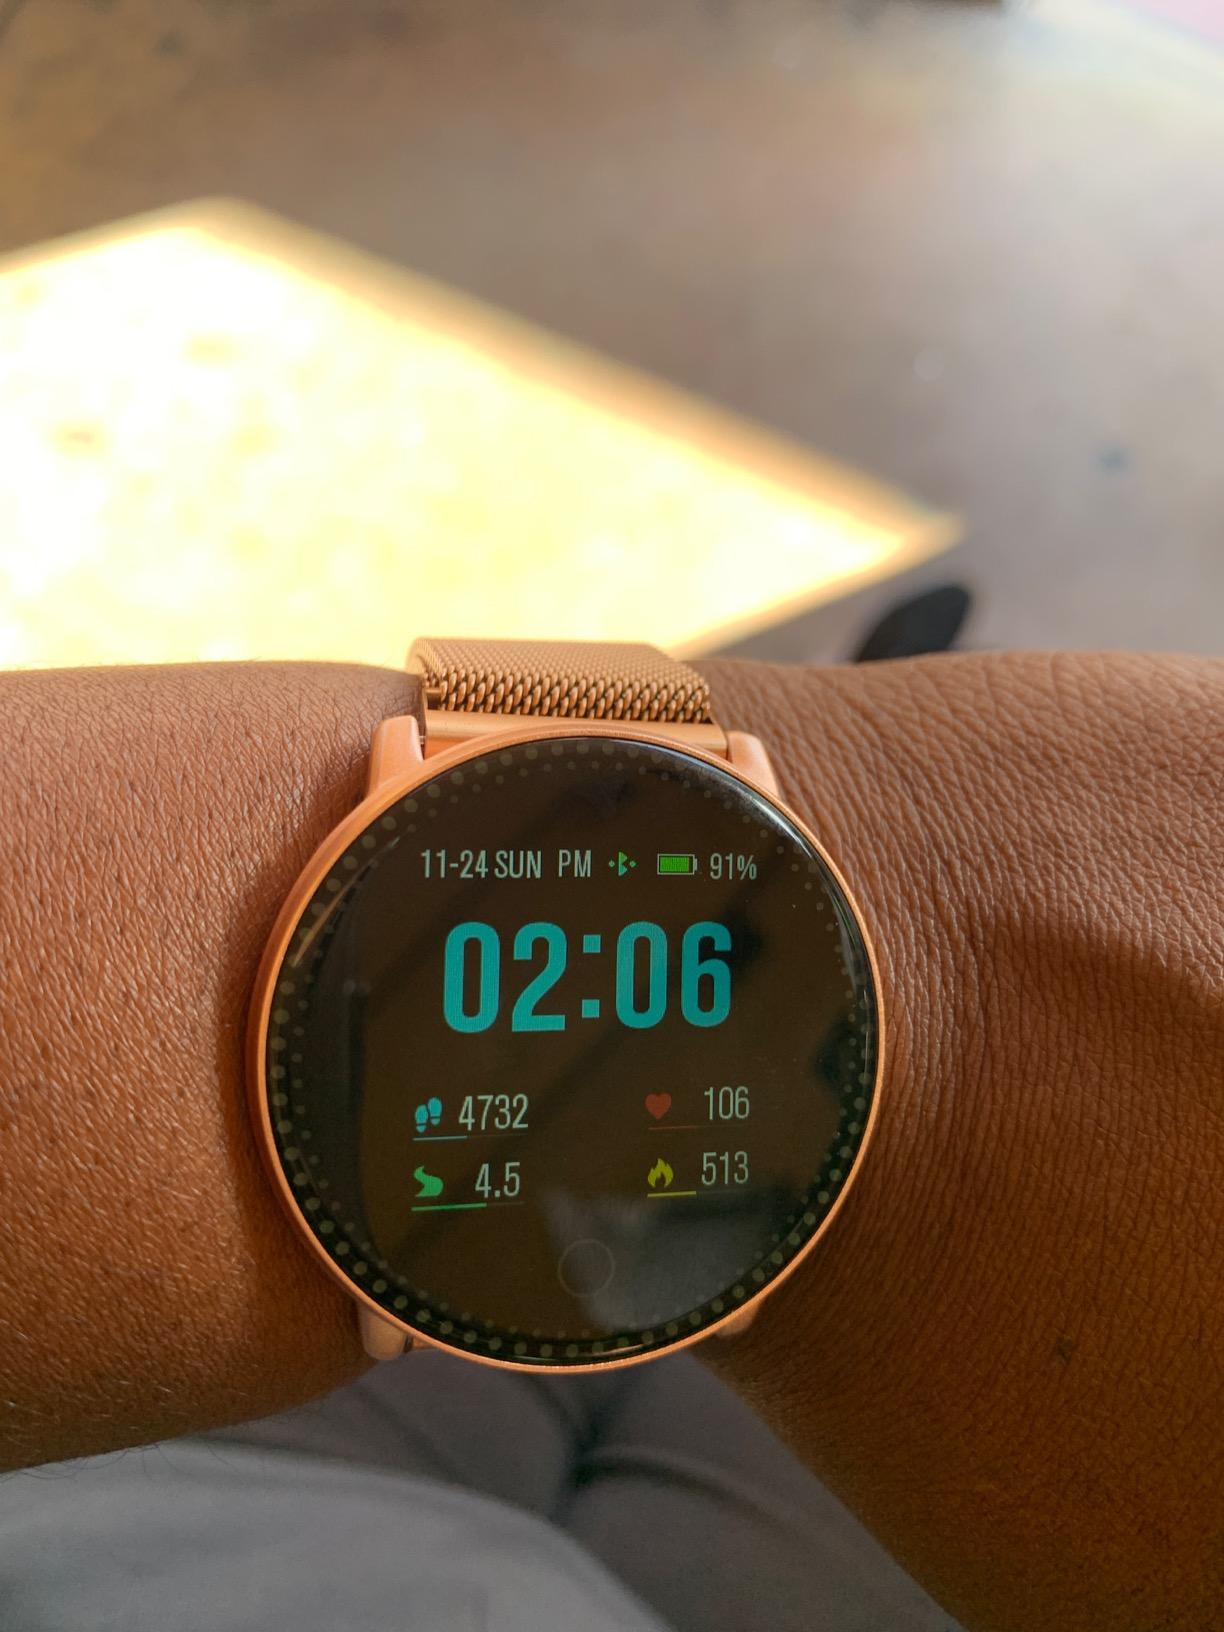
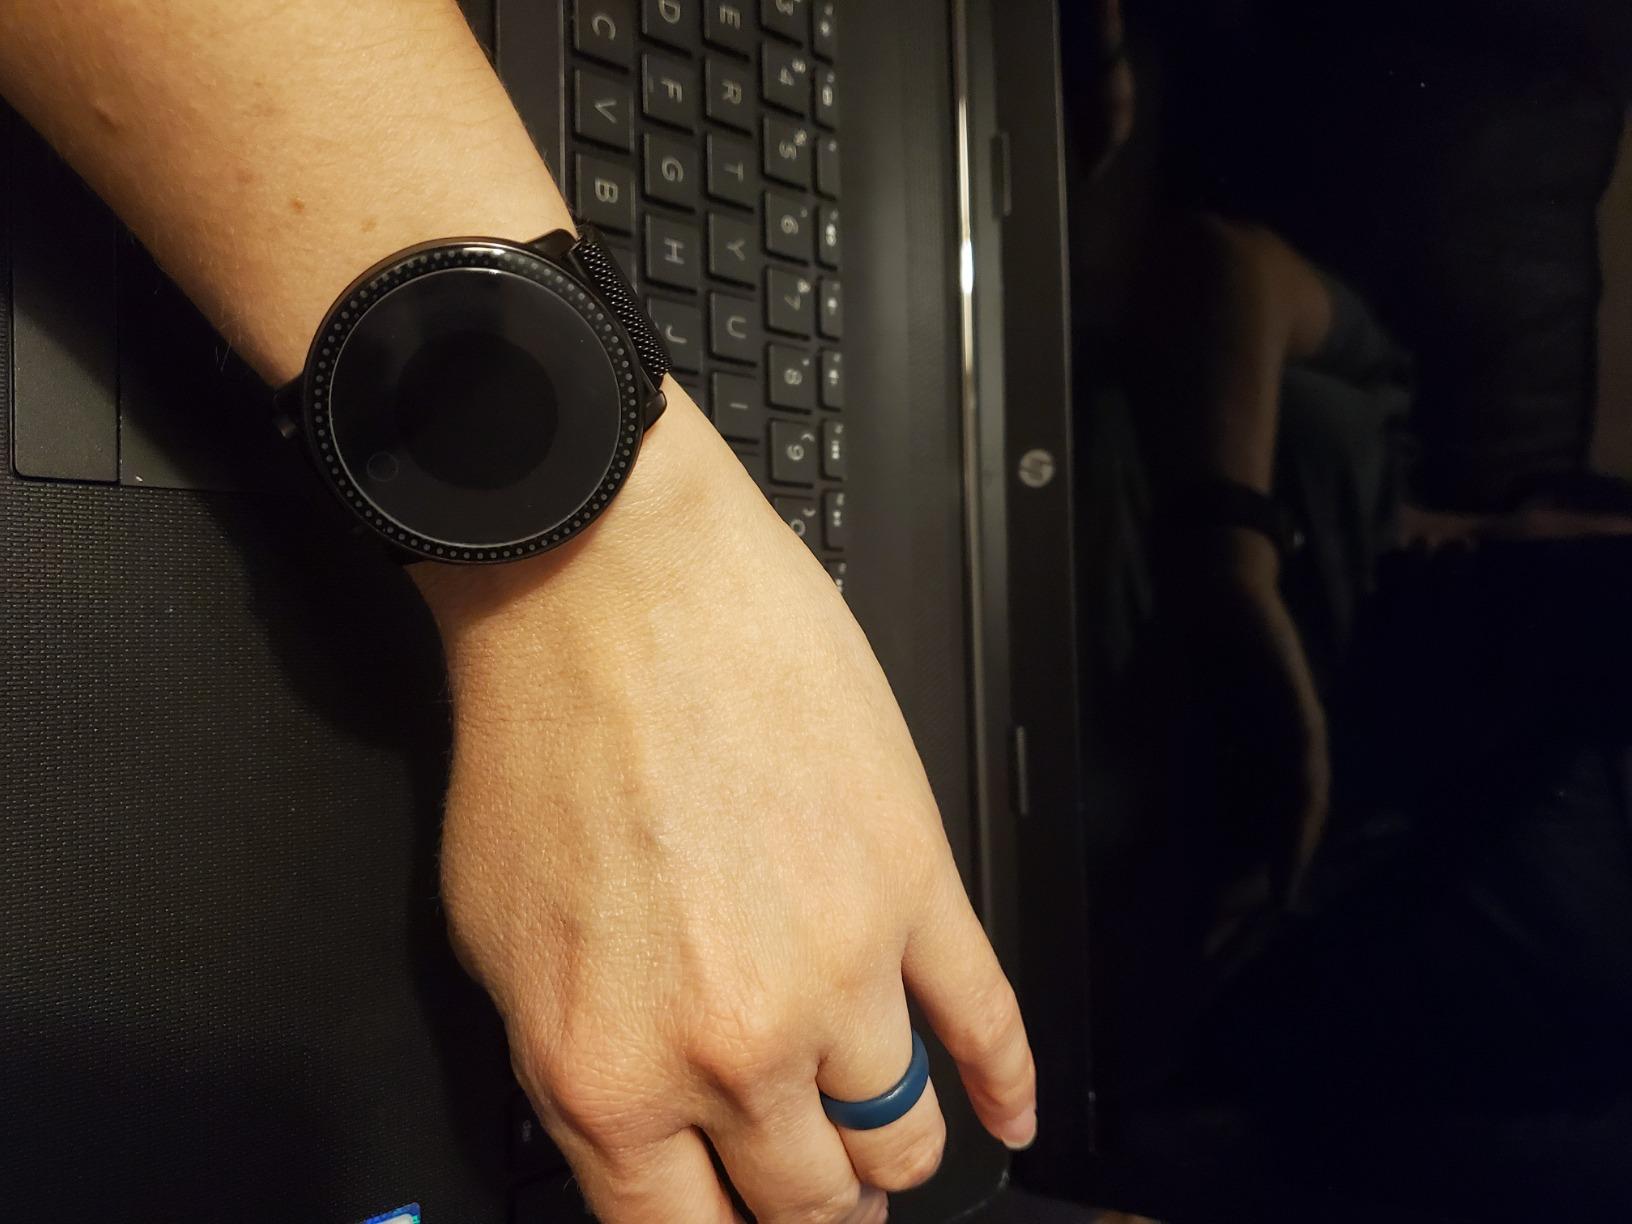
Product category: smartwatch
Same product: no